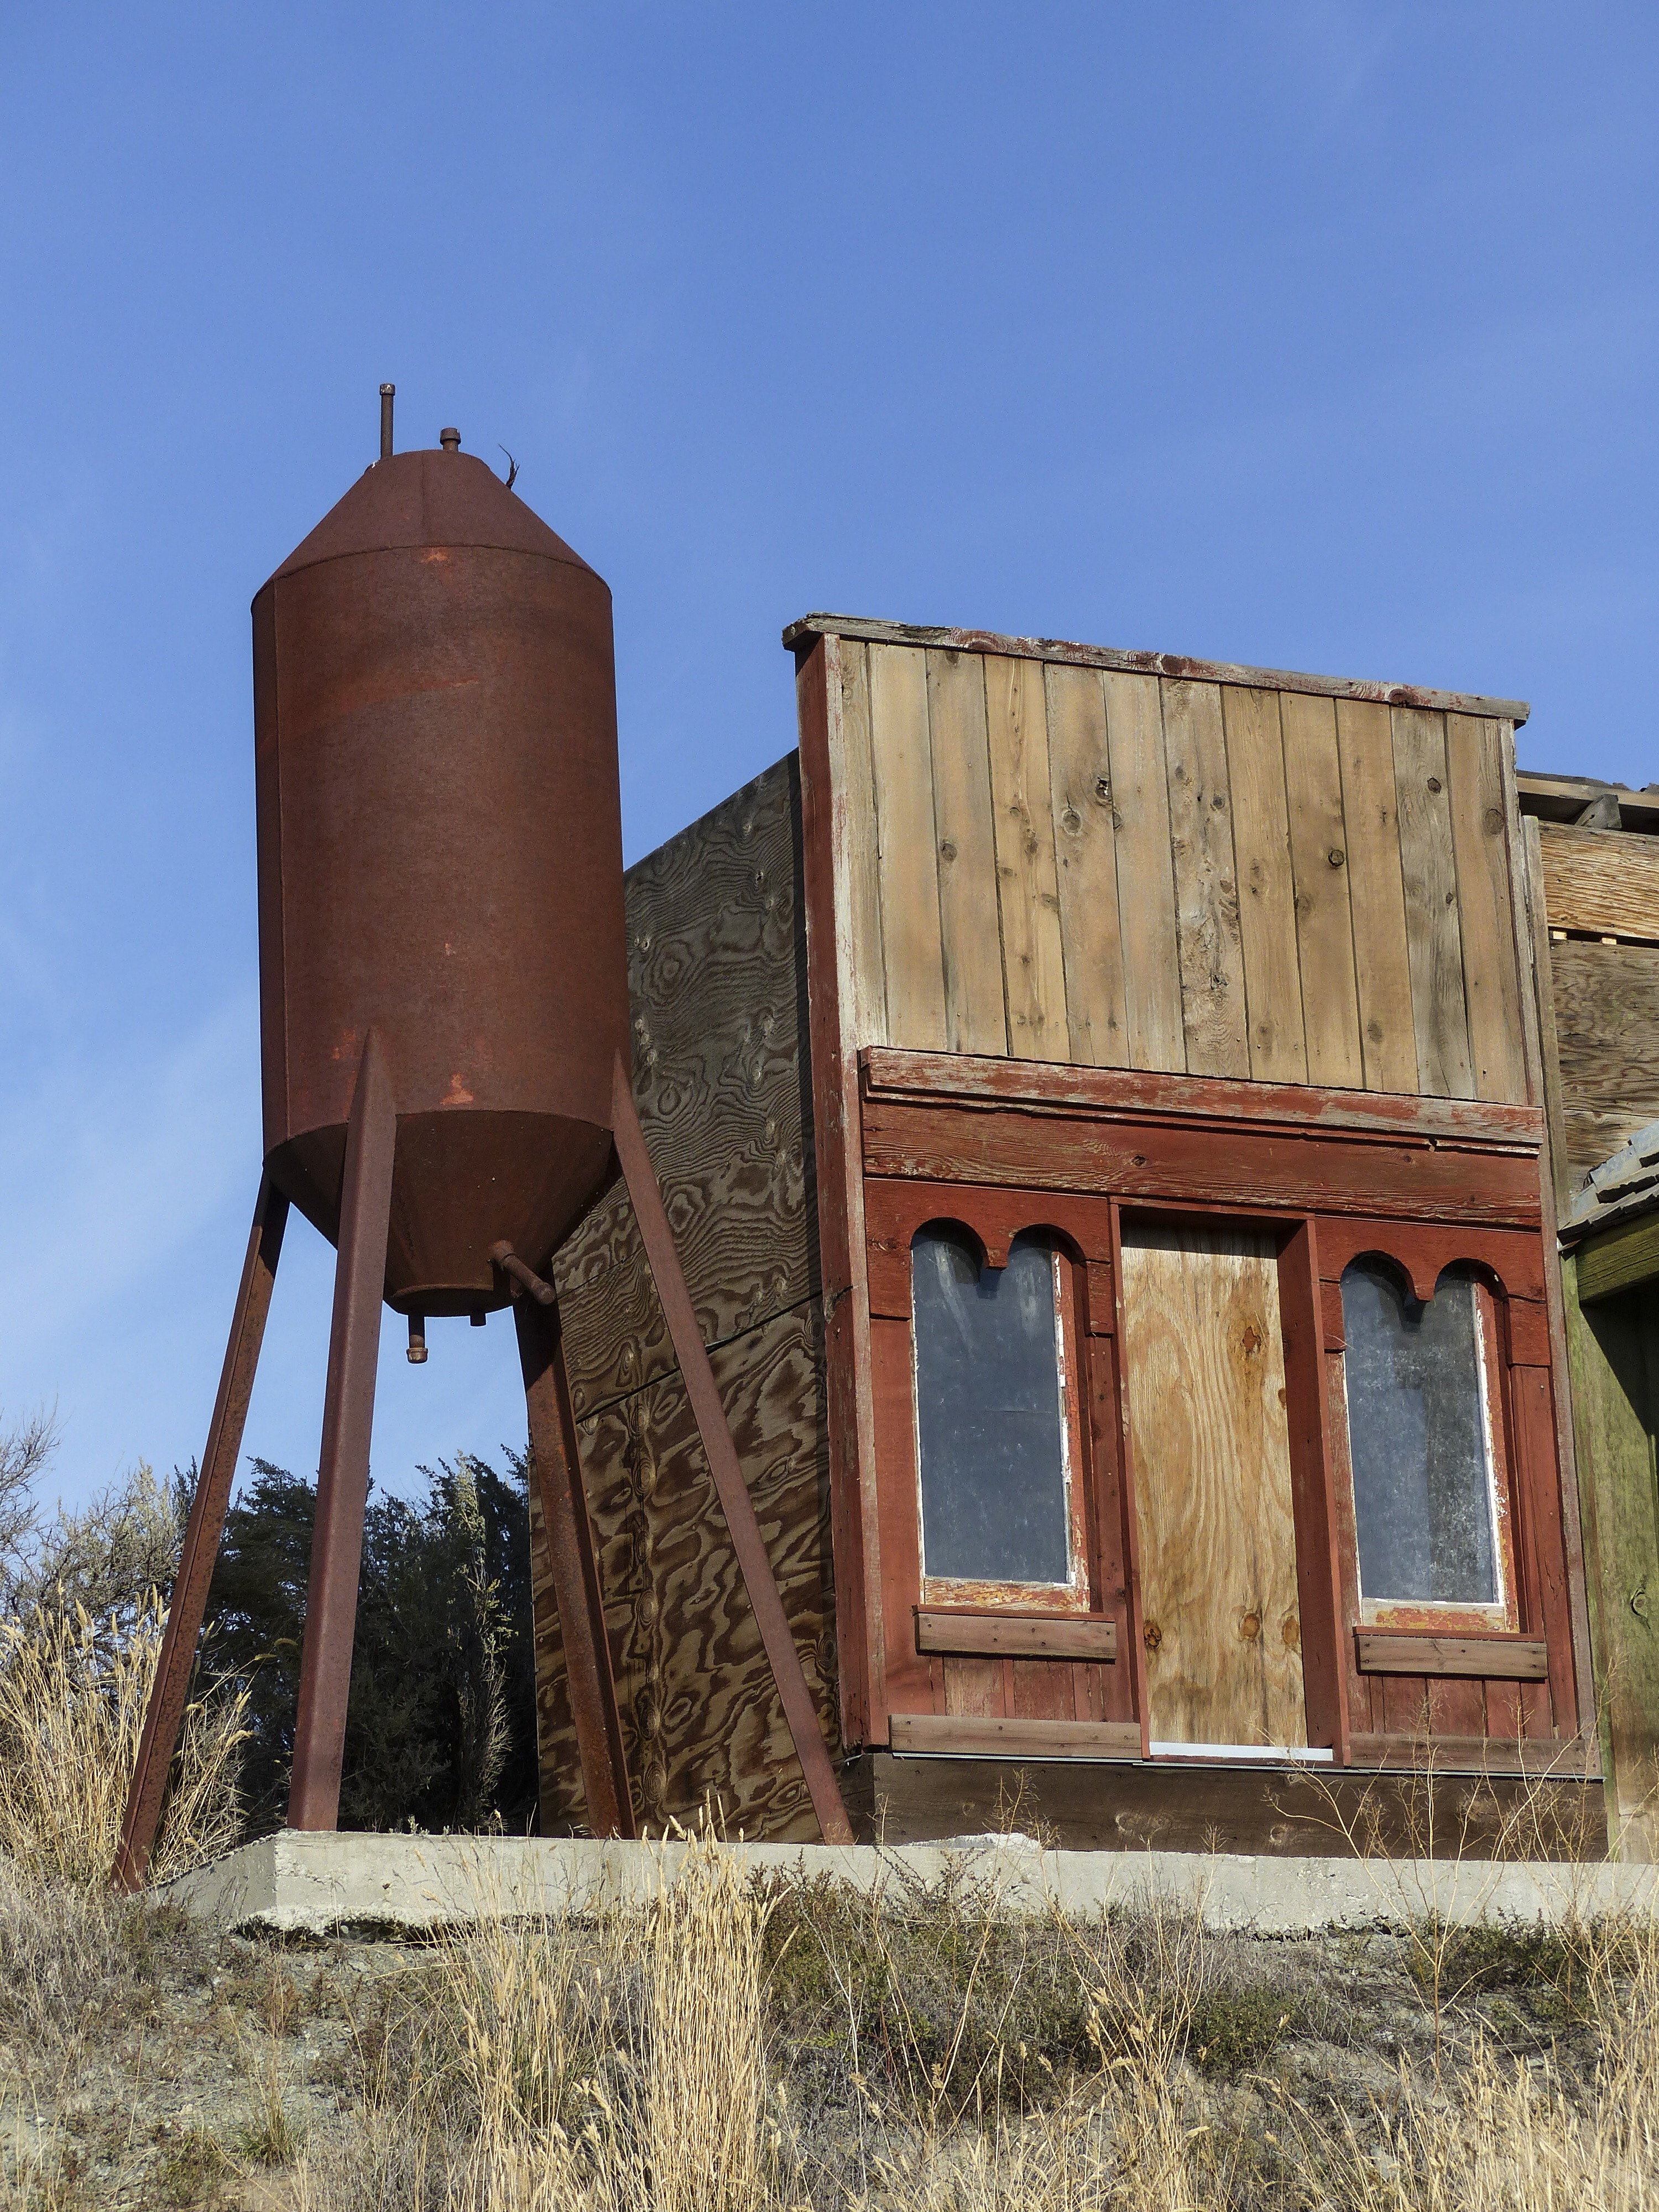
landscape, outdoor, sky, wood, vintage, antique, countryside, house, building, shed, shack, scenery, ancient, facade, old building, buildings, canada, wooden, ghost town, heritage, tourist attraction, rural area, british columbia, water tank, water reservoir, western style, wild west, heritage site, deadman ranch